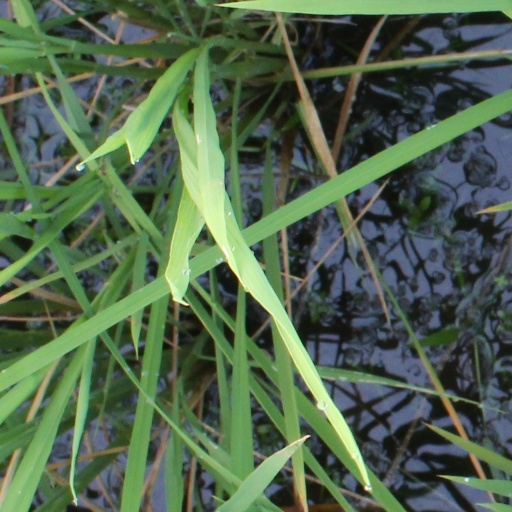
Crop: rice